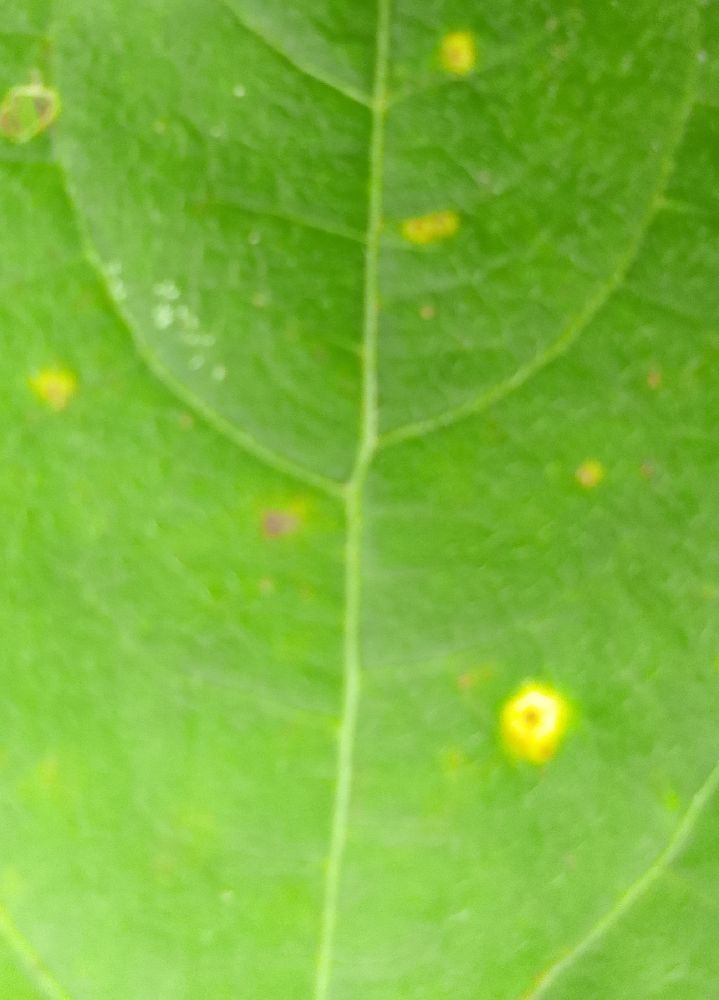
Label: rust